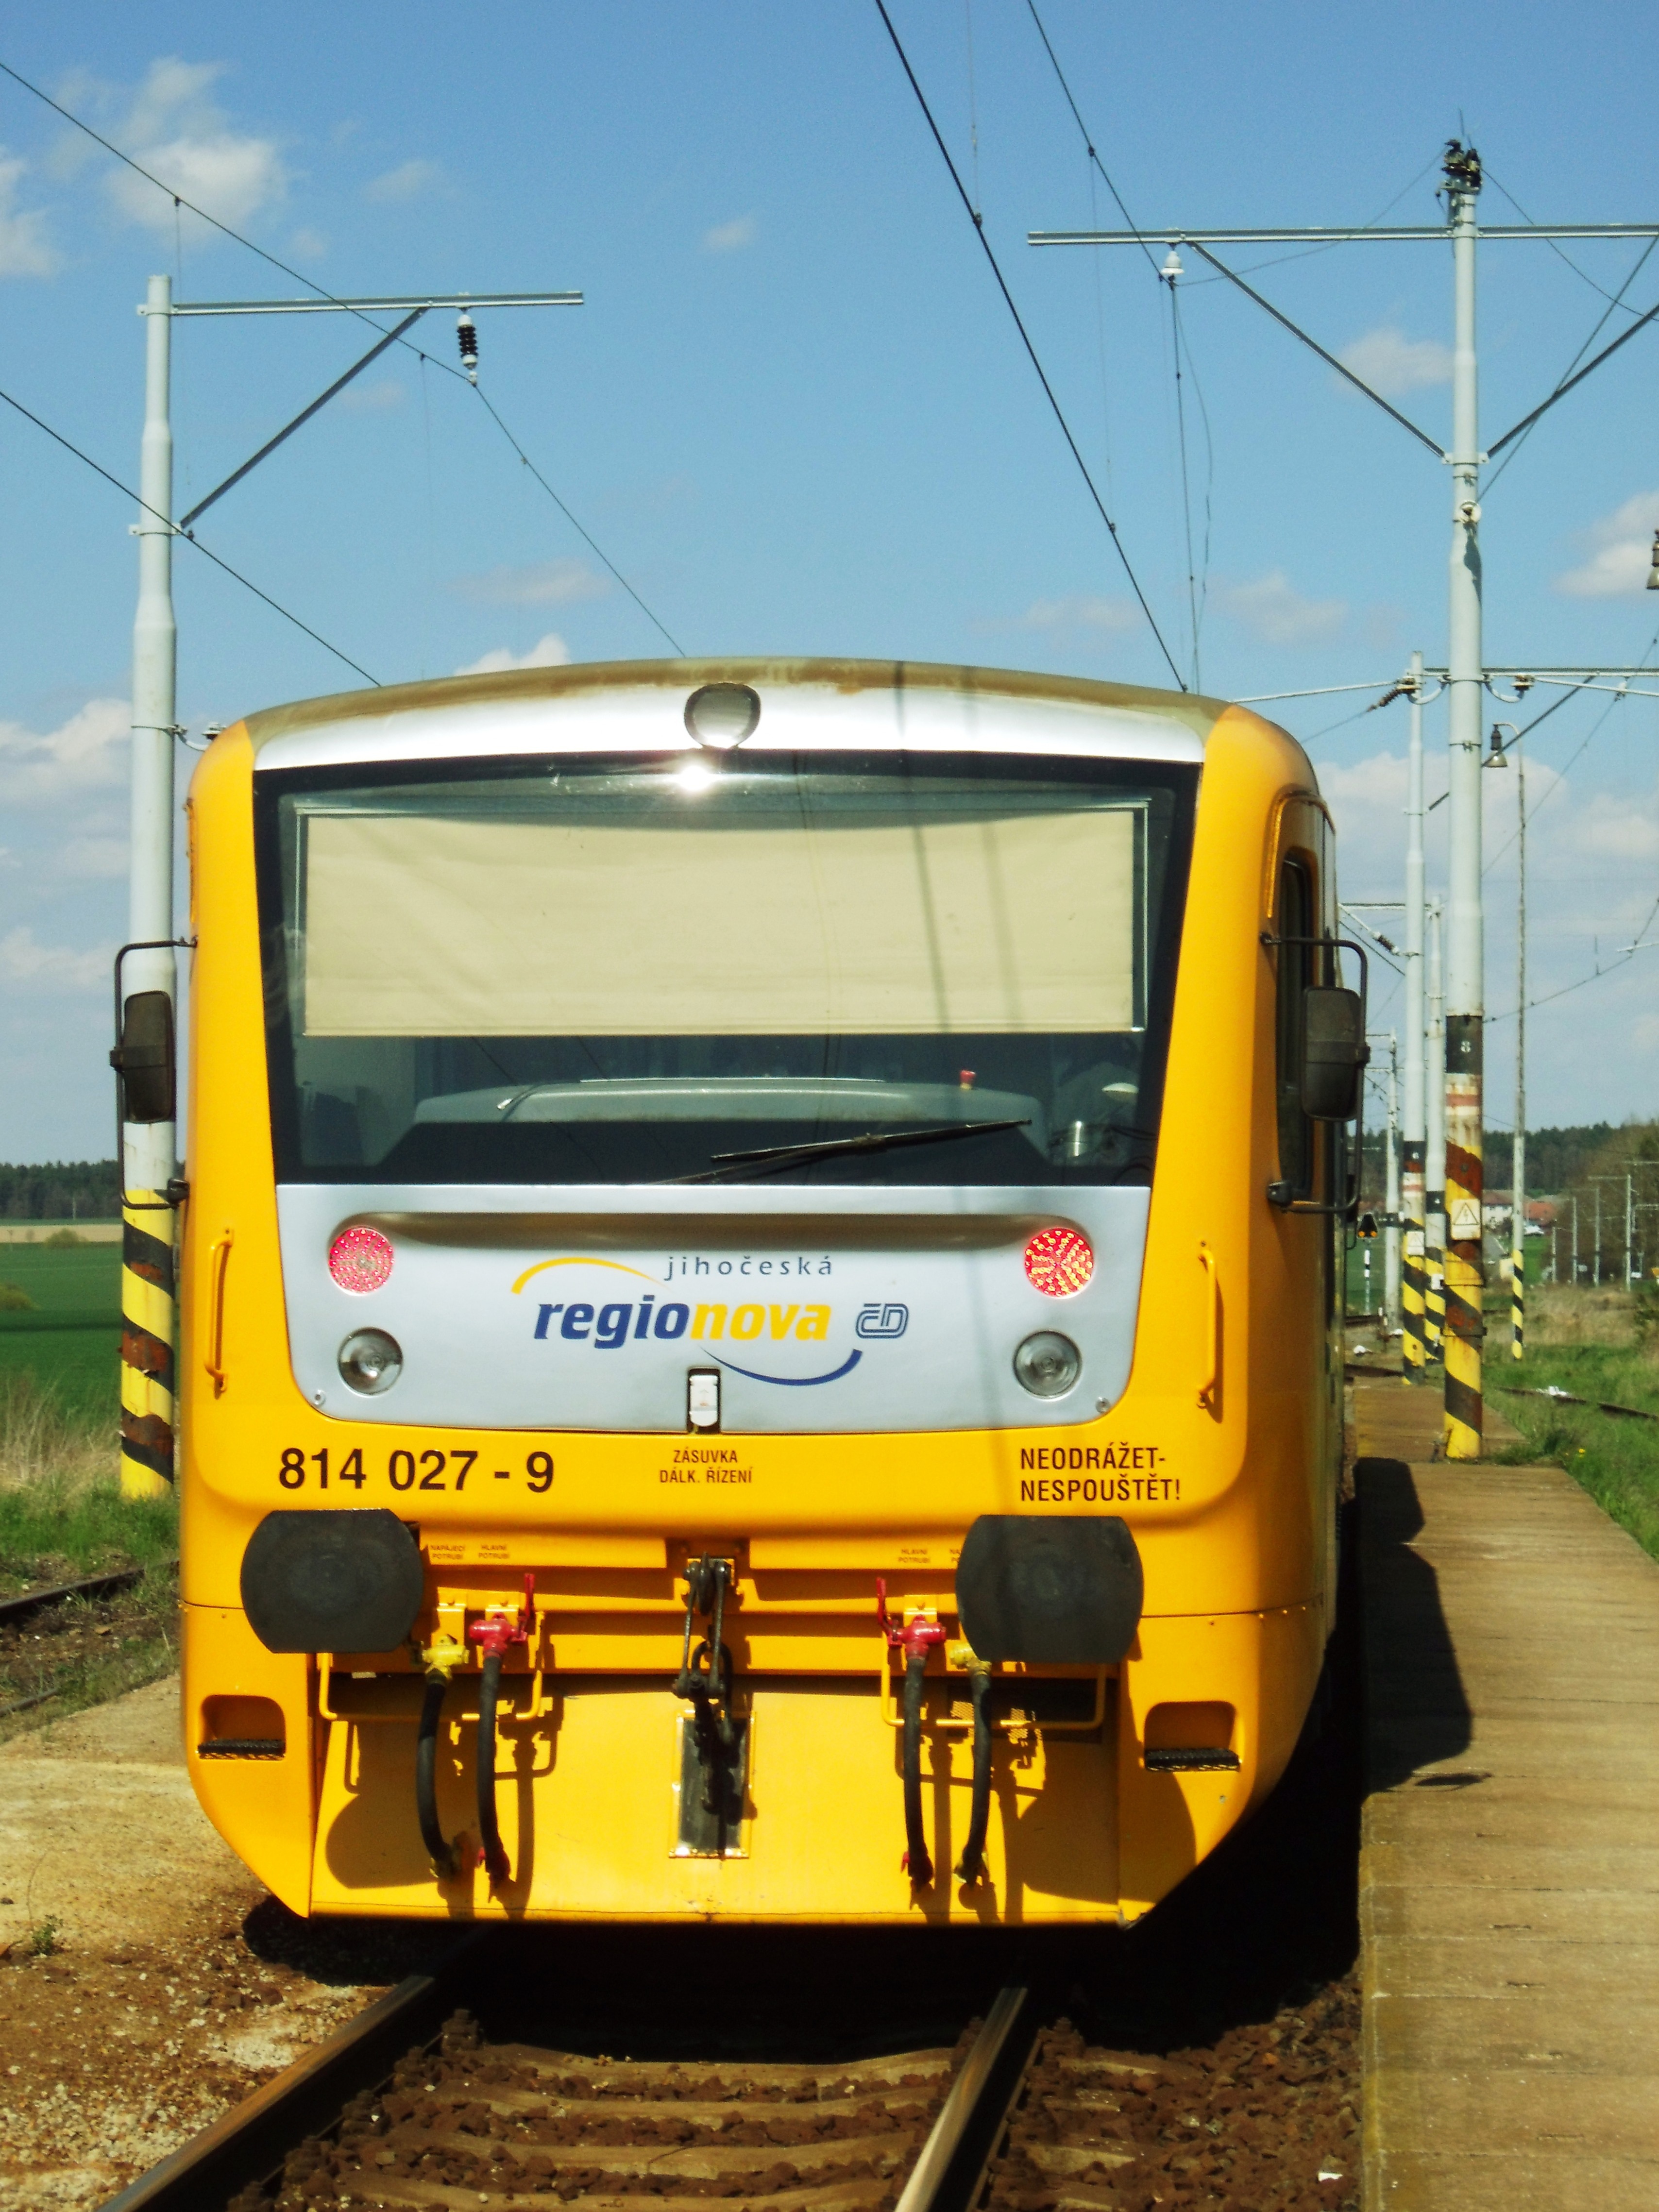
railway, train, transport, vehicle, yellow, public transport, bus, locomotive, railcar, czech republic, south bohemia, commercial vehicle, school bus, land vehicle, metropolitan area, sudom ice u bechyn